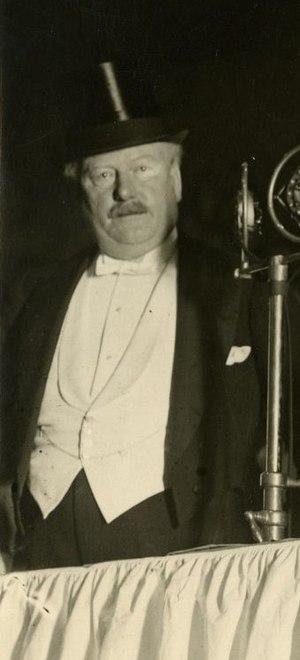
L'honorable W.D. Ross, lieutenant-gouverneur de l'Ontario.